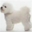
Label: dog